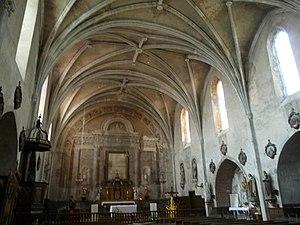
église fortifiée de Labastide-d'Armagnac, Landes, France
L’église Notre-Dame se situe sur la commune de Labastide-d'Armagnac, dans le département français des Landes.